Kapila Theertham

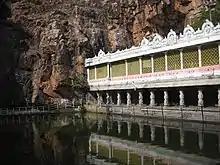

Kapila Theertham is a small Shaivite temple and theertham, located at Tirupati in Andhra Pradesh, India. The idol of Shiva is believed to have been installed by Kapila, so Shiva here is referred to as "Kapileswara".